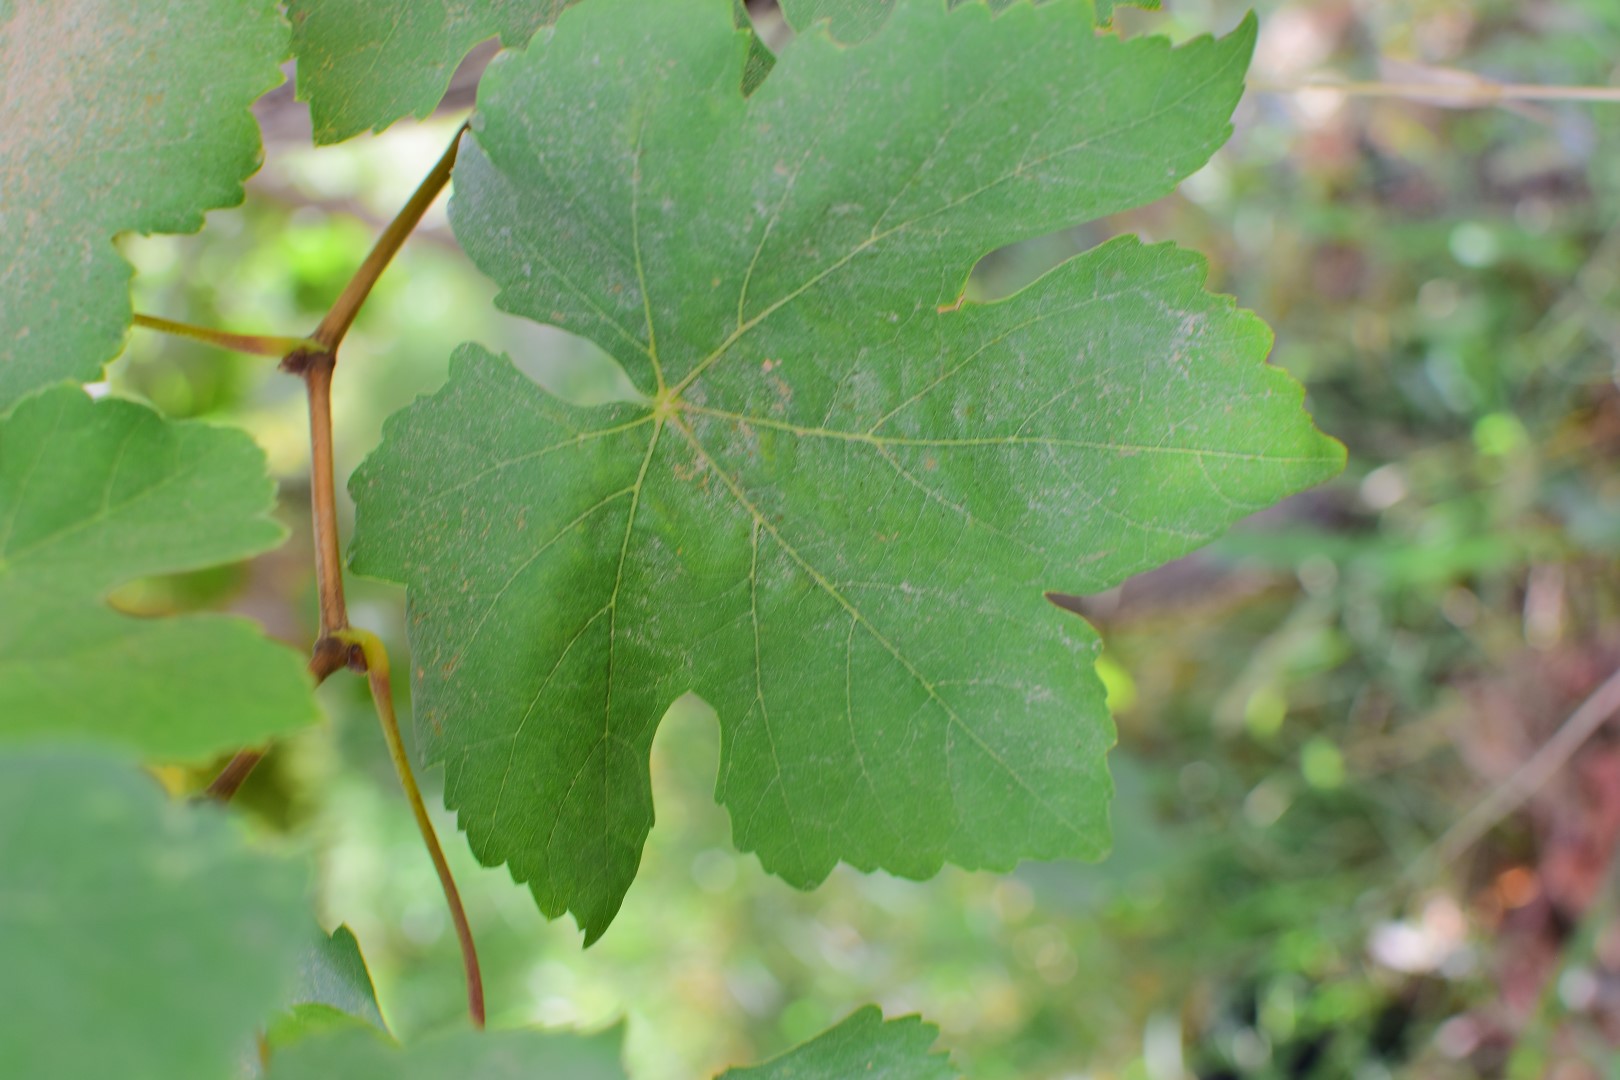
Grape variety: Thompson Seedless